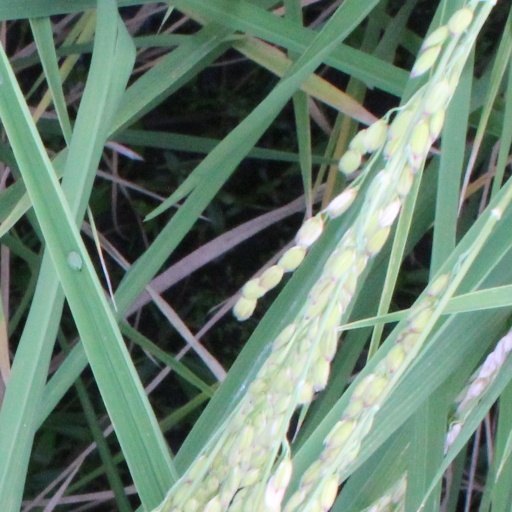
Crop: rice